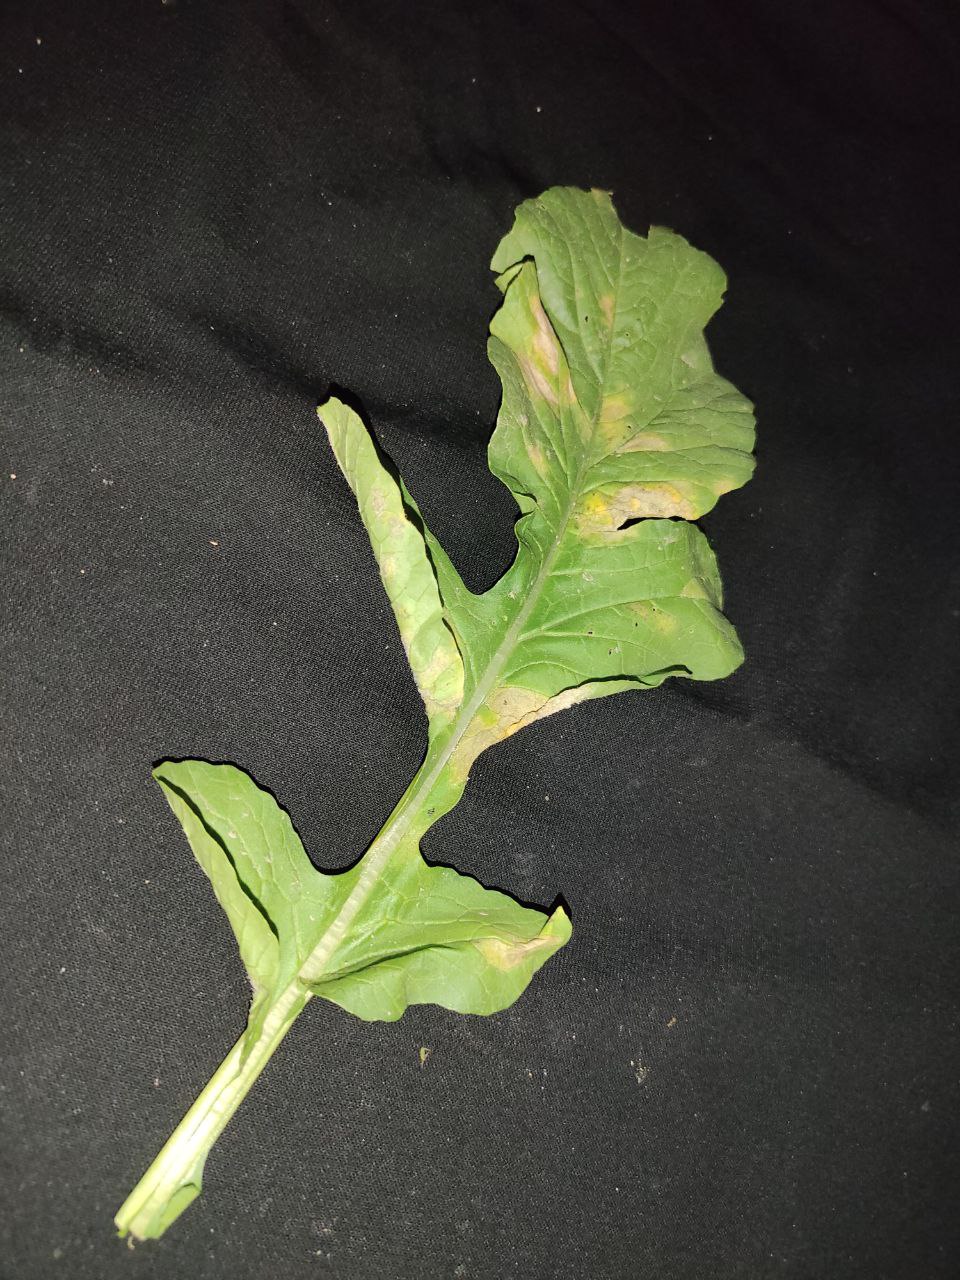
Label: Mosaic virus